Balsam Lake Mountain Fire Observation Station

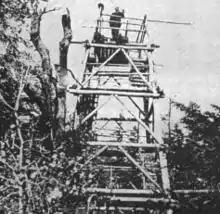
A black and white photograph of a wooden tower in the woods. A man is standing on its open deck

Following destructive fires during severe droughts earlier in the decade, FFGC supervisor Hames Whipple had turned to towers as a means of fire detection, since the previous methods of ground patrols had not been successful. He had done so after consulting with E.E. Ring, manager of Maine's state forestry agency, who had put up nine at locations around that state. "In my opinion," Ring wrote him, "one man located at a station will do far more effectual work in discovering and locating fires than a hundred men already patrolling."